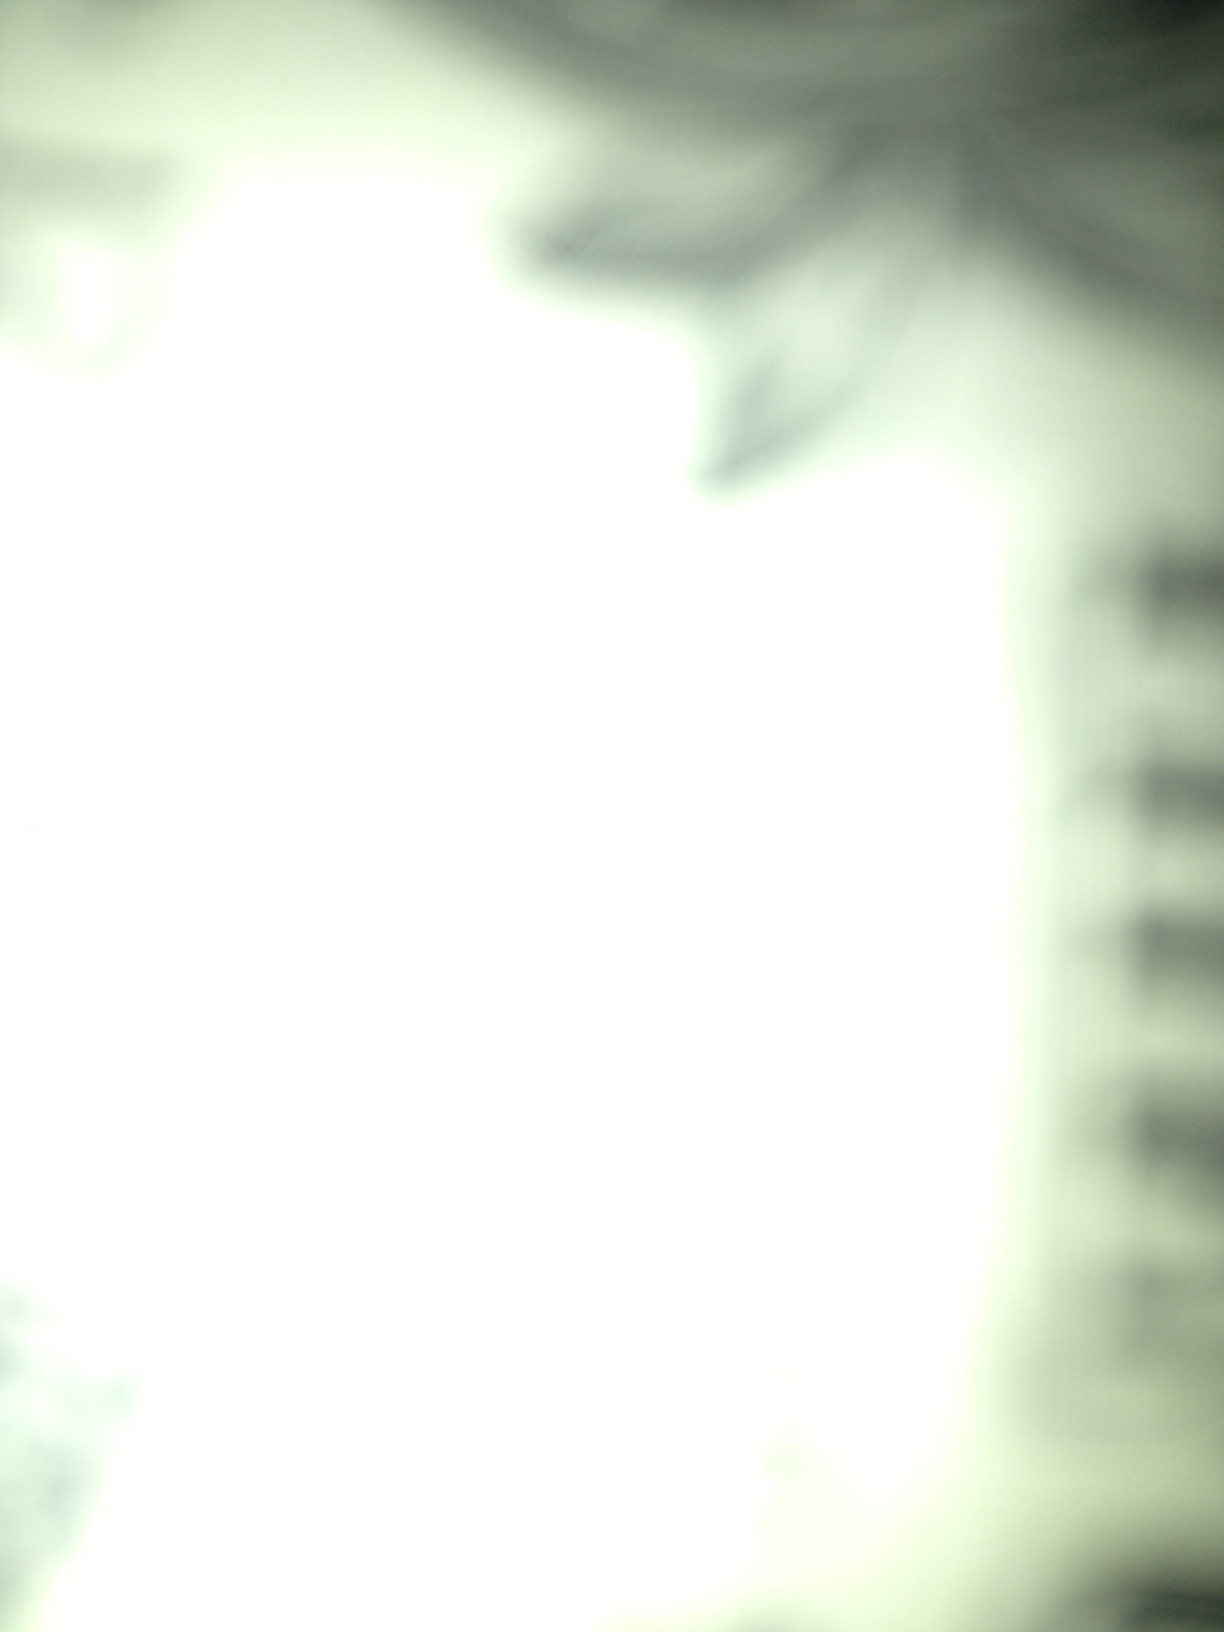Question: How much money is on this dollar bill as in is it a one dollar bill a five dollar bill? What kind of dollar bill is it?
Answer: unanswerable